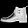
Label: Ankle boot